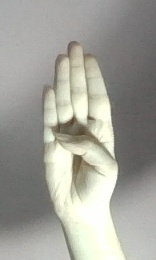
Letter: kaaf